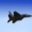
Label: airplane